The Bachelor (album)

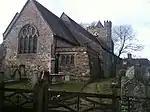
St. George's Church in Brede, East Sussex taken in February 2011, where the organ parts of the album were recorded.

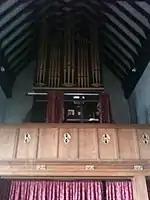
The organ itself inside the church. Taken from below the ground, the organ is above a case of stairs behind a door locked to the general public.

"The Bachelor" was originally part of a double album entitled "Battle", named for the Sussex town where he recorded the new material. On 19 February 2009, Wolf announced that "Battle" had been split into two releases, "The Bachelor" and "The Conqueror". "The Bachelor" would be released 1 June 2009 and "The Conqueror" would see release in 2010. Speaking of the decision to split the release into two albums rather than the double album, Wolf expressed the desire "not to overload people with too much". He has since suggested that while "The Bachelor" was practically finished, he felt that there were still "a couple of songs or stories to be written for the second part".